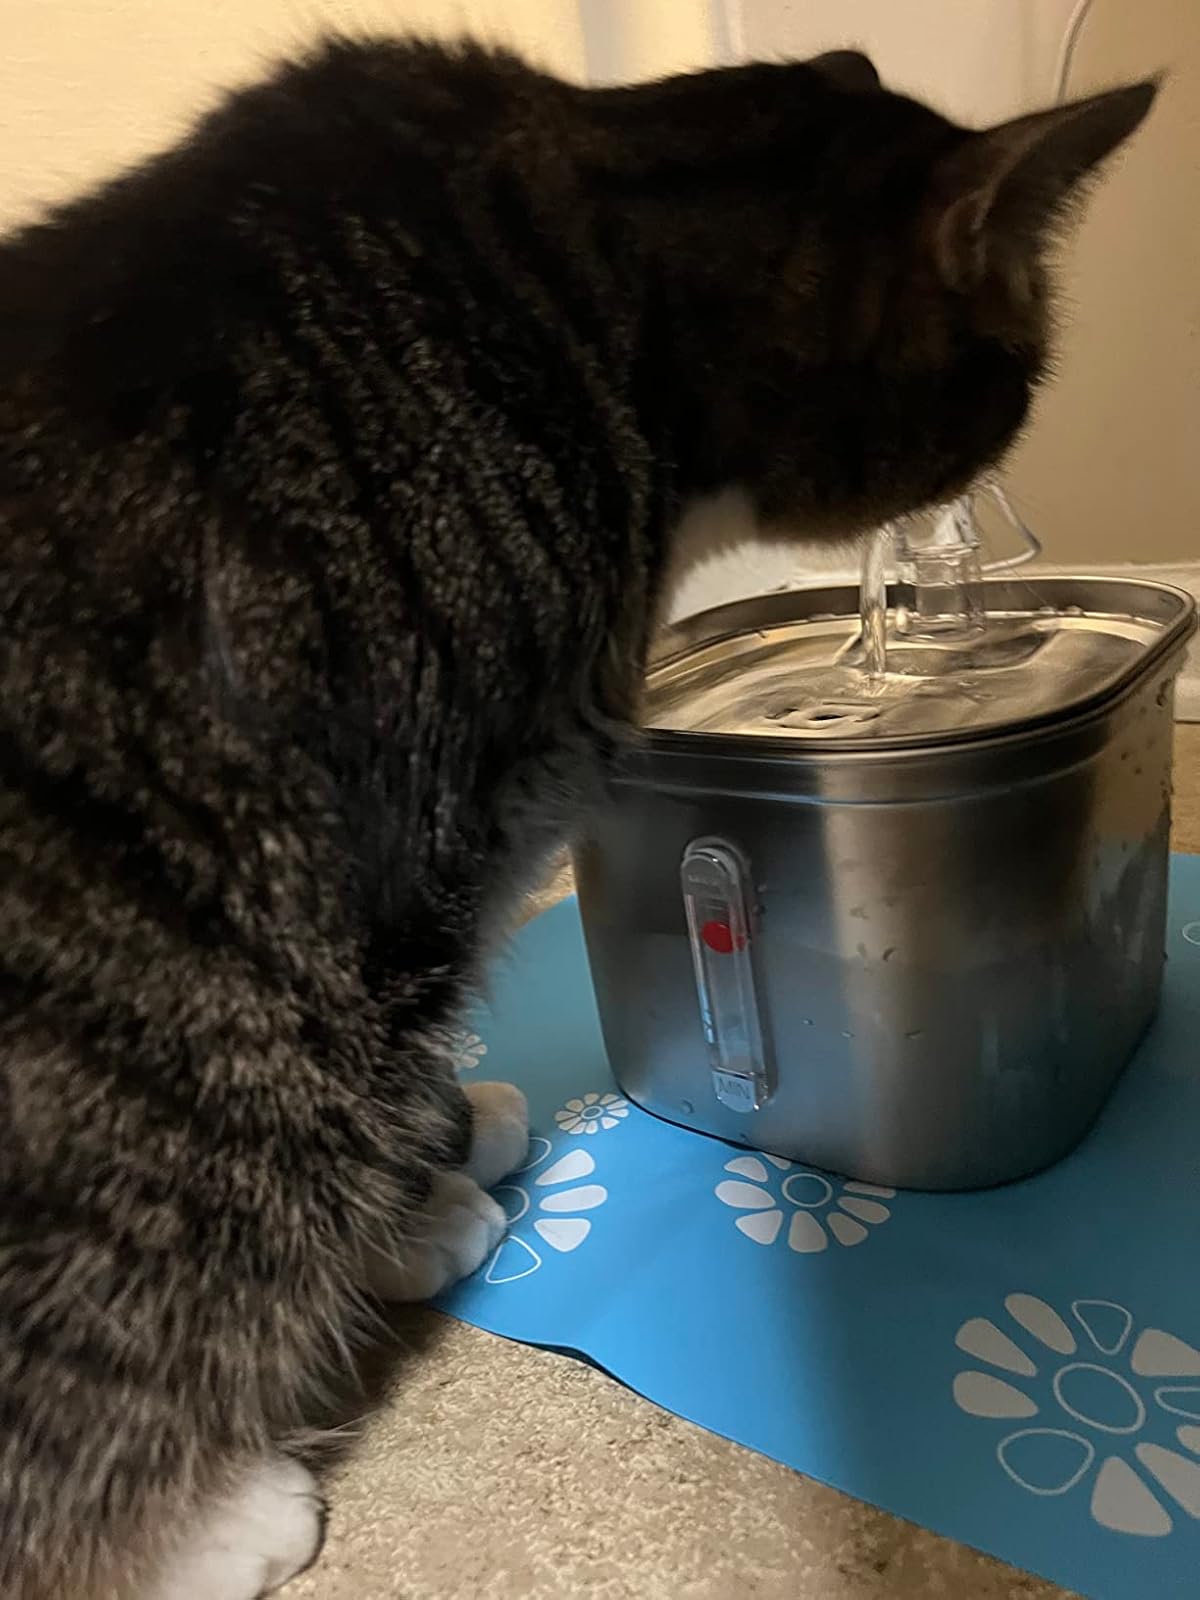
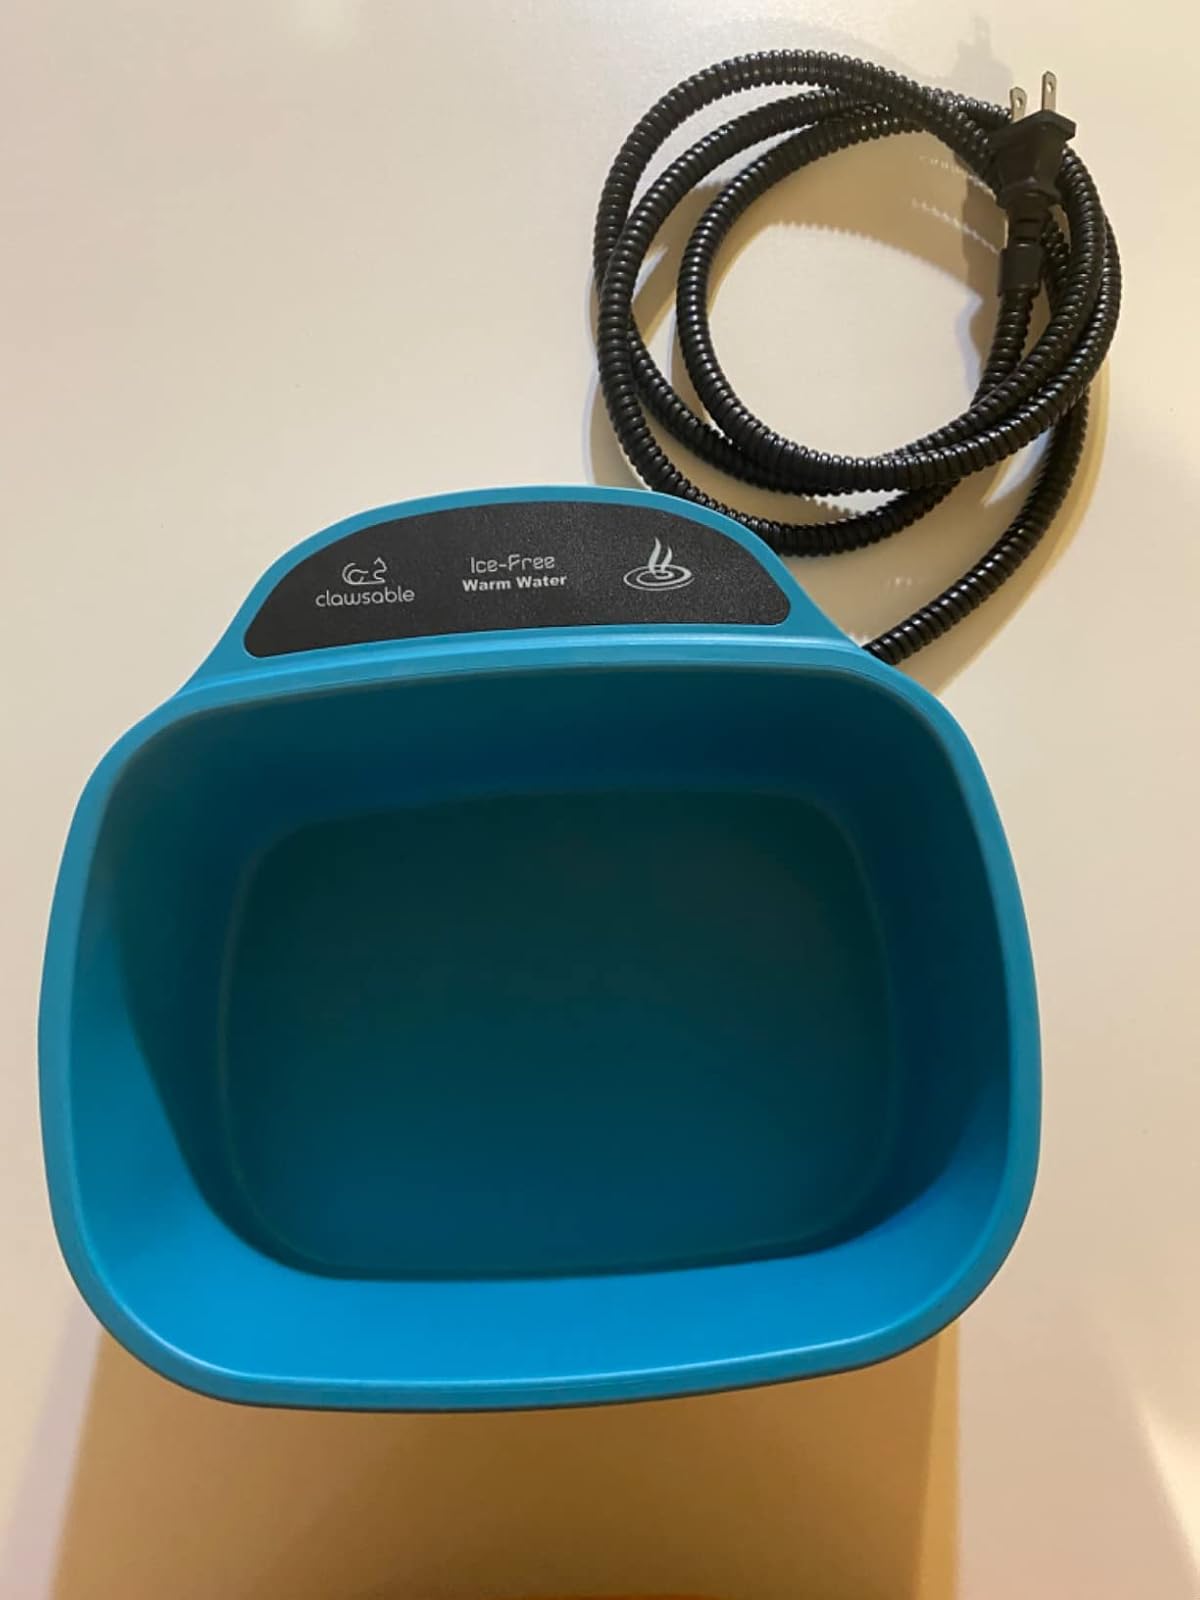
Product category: items_bowl
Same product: no